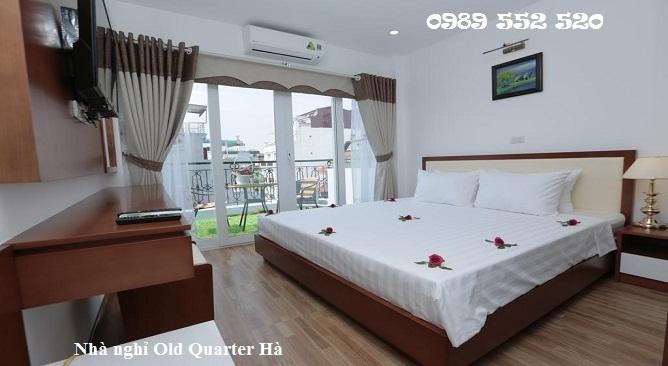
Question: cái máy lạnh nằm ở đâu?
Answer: cái máy lạnh nằm trên cửa ra ban công